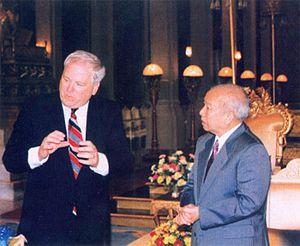
Norodom Sihanouk, né le 31 octobre 1922 à Phnom Penh et mort le 15 octobre 2012 à Pékin, est un homme d'État cambodgien, figure dominante de la vie politique de son pays dans la seconde moitié du XXᵉ siècle. Il a été tour à tour et parfois simultanément roi, Premier ministre, « chef d'État » du royaume, animateur de plusieurs gouvernements en exil, puis à nouveau roi.